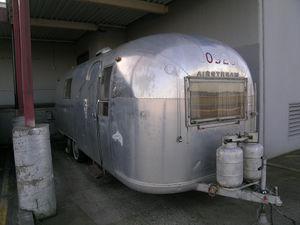
Airstream est une marque de caravanes produites aux États-Unis à Jackson Center, Ohio par Thor Industries. Fondée en 1934 par Wally Byam à Los Angeles, cette société est connue pour avoir produit l’emblématique caravane en aluminium fondée sur le concept de William Bowlus, un ingénieur qui avait supervisé la construction du Spirit of St. Louis de Charles Lindbergh.
Le glamping, contraction de glamour camping, est un type d'hébergement touristique alternatif proche du camping, mais qui propose des séjours en roulotte, yourte, maison arboricole, etc. joints à une certaine qualité de confort en matière de literie, de sanitaires et de restauration. Il se pratique principalement dans des pays anglophones.
Le style « paquebot » est une branche tardive du style Art déco. Ce style architectural recherche les formes lisses, privilégie les longues lignes horizontales qui contrastent souvent avec des surfaces verticales incurvées, et introduit volontiers des éléments empruntés à l'univers nautique. Son apogée fut atteint vers 1937.